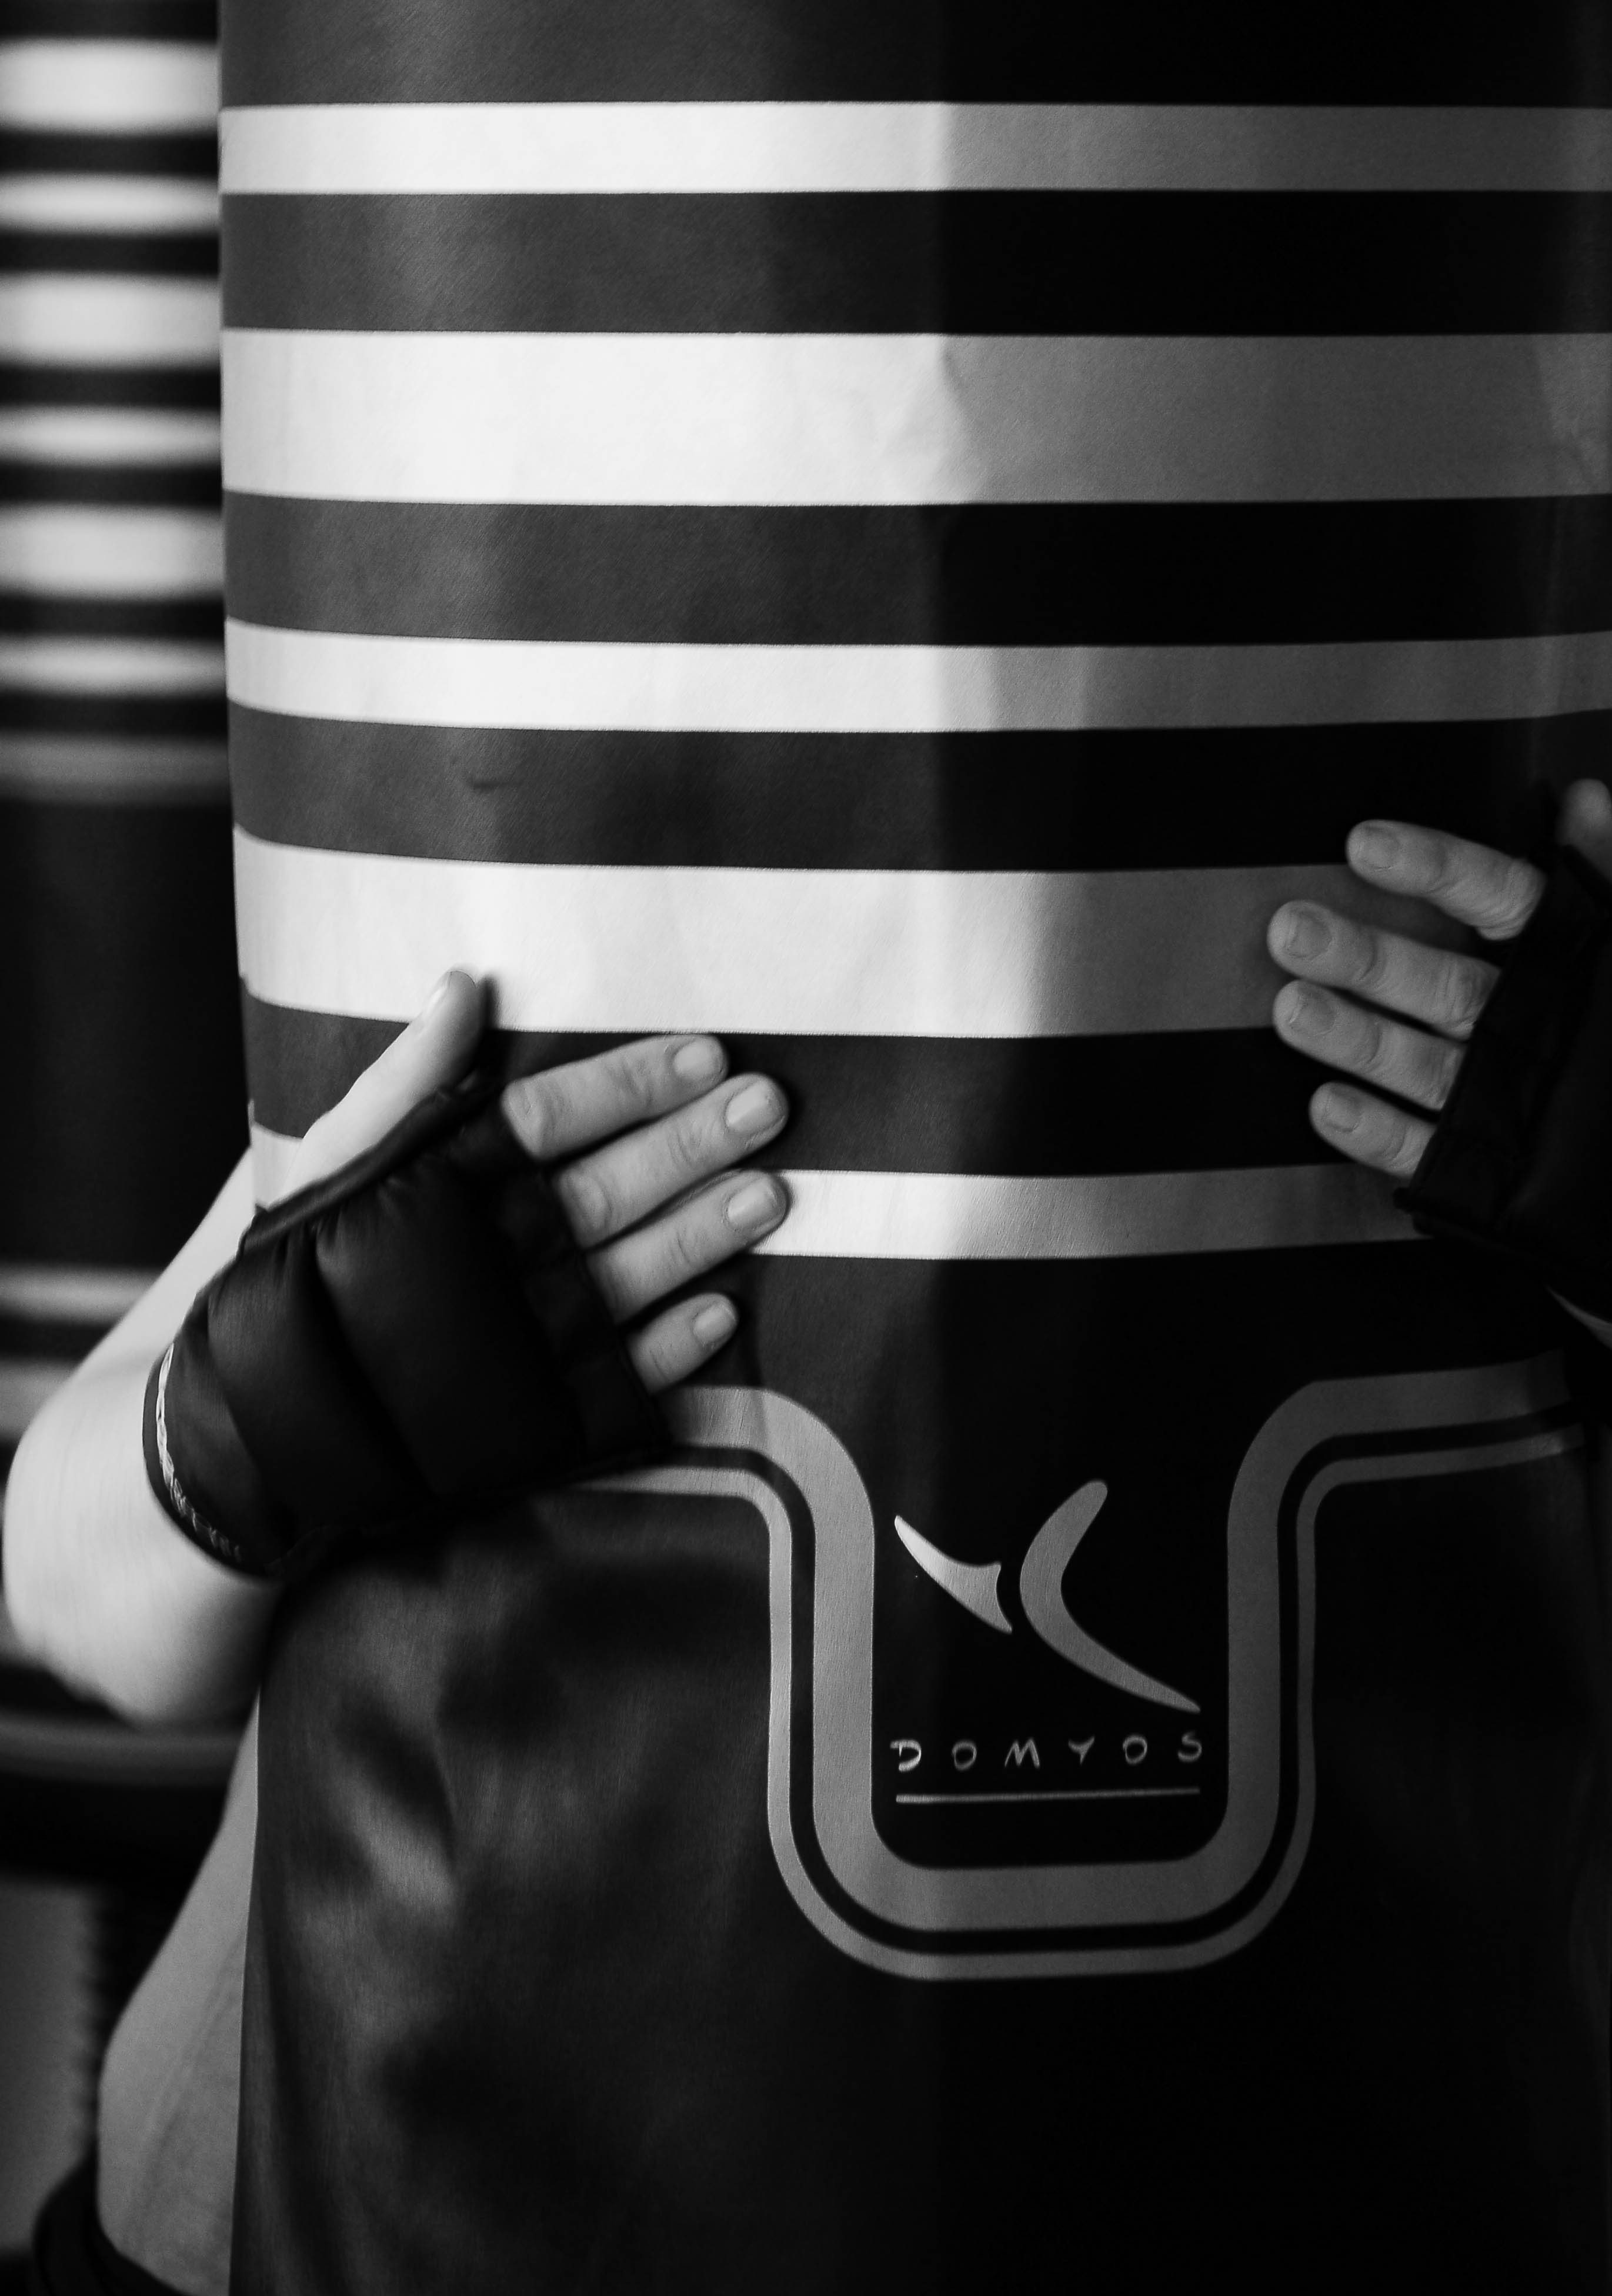
black and white, white, sport, black, monochrome, arm, brand, monochrome photography, fitboxing